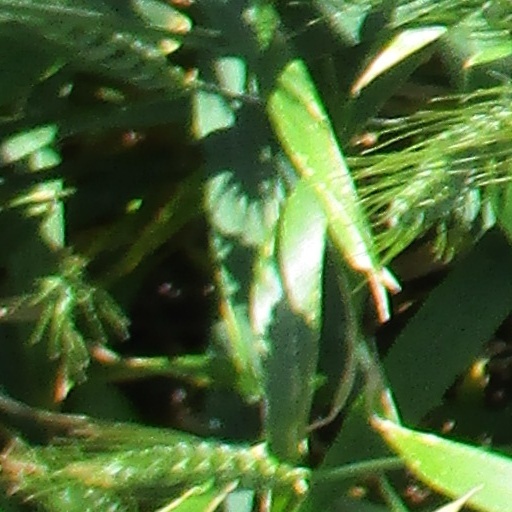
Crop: wheat